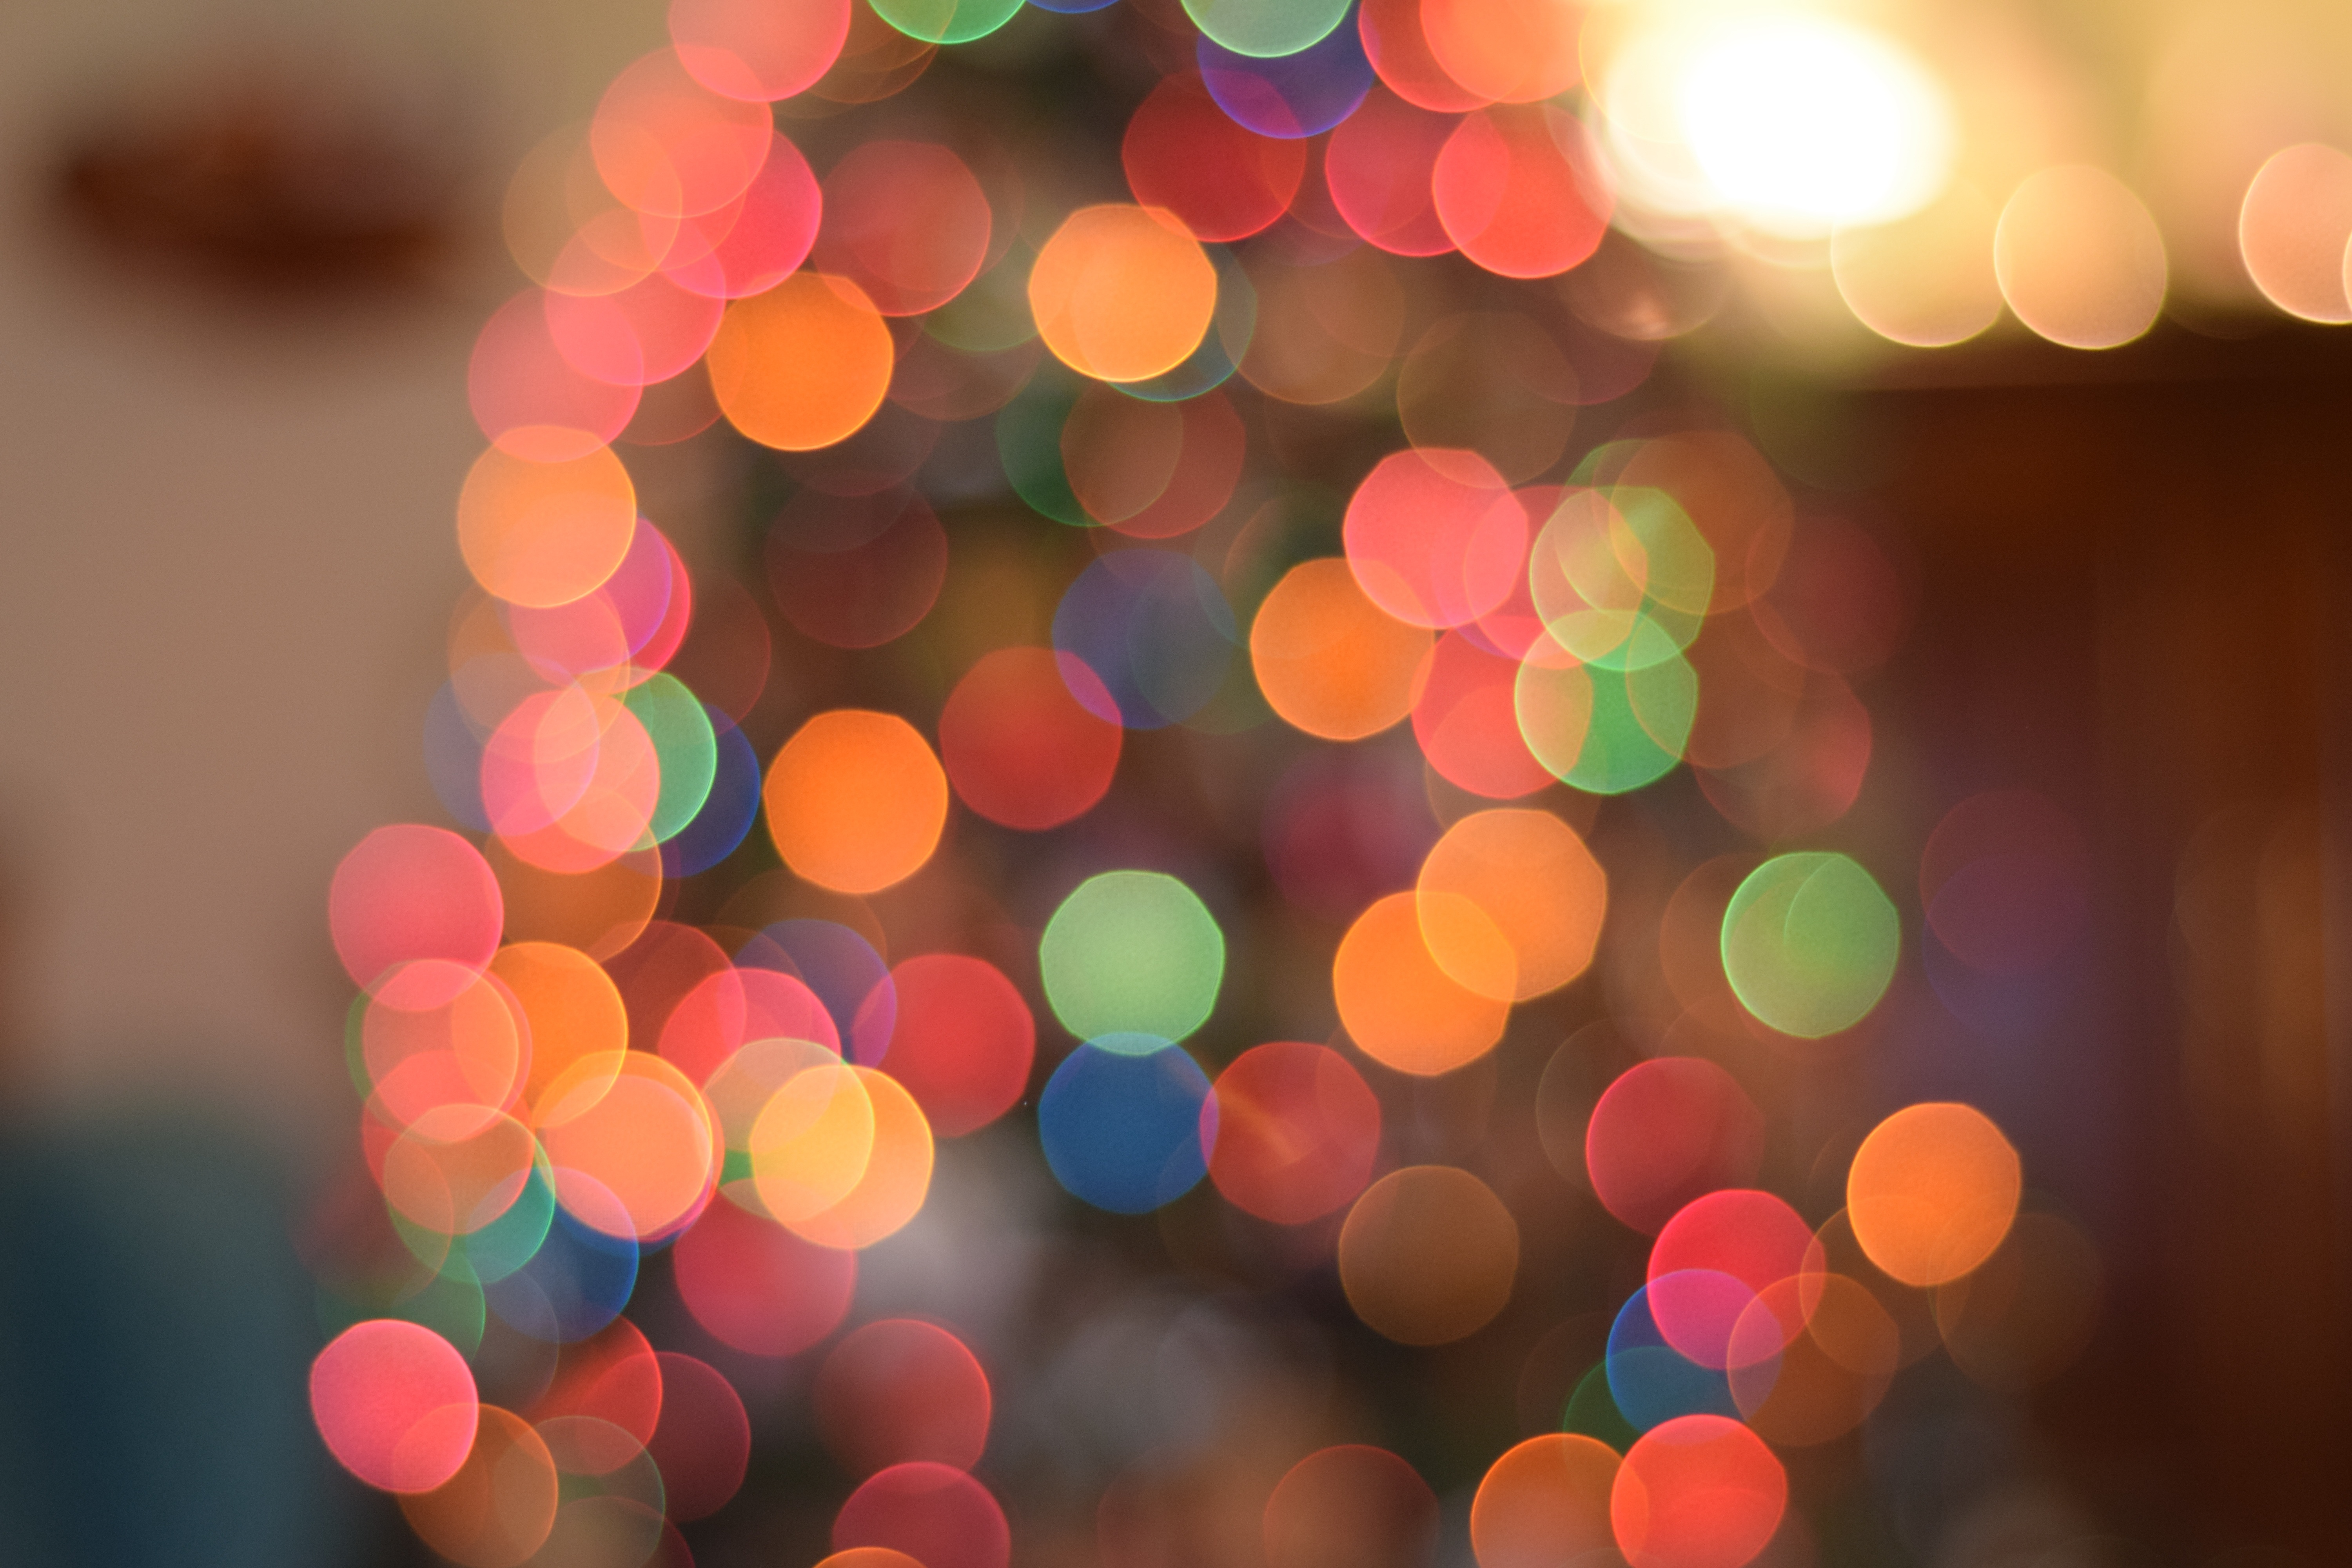
tree, winter, light, flower, petal, glass, balloon, decoration, green, red, color, holiday, colorful, pink, christmas, lighting, toy, circle, festive, christmas ornament, christmas decoration, decorative, ball, xmas, shape, ornaments, macro photography, christmas ornaments